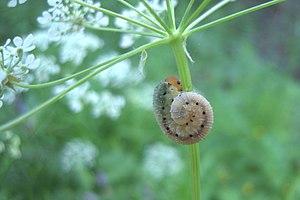
Larve (Fausse-chenille)
Aglaostigma aucupariae est un insecte hyménoptère de la famille des Tenthredinidae.